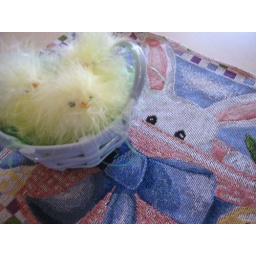
Fuzzy cute yellow chicks sitting in green grass and nestled in a pretty blue China Easter basket.